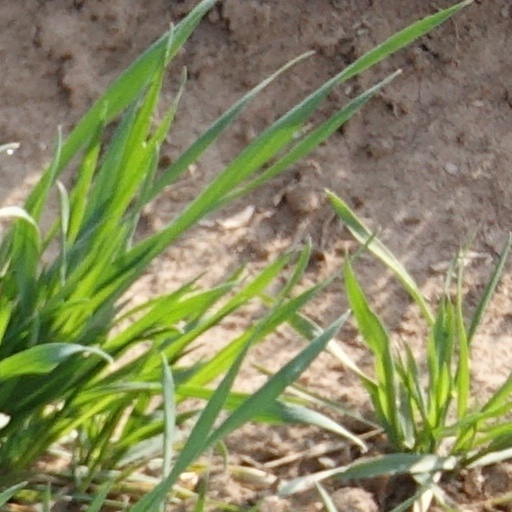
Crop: wheat